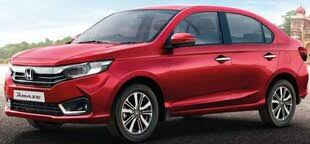
Vehicle type: Cars